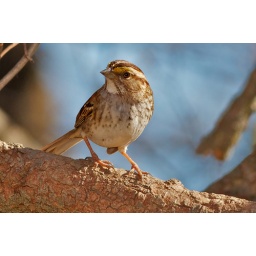
I believe this is a white throated sparrow. Pretty common, especially around our bird feeders.